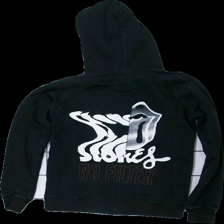
View: back
Type: Hoodie
Category: Unisex
Brand: Missing
Colors: Black, White, Red
Material: 83% cotton 17% polyester
Pattern: Other
Cut: Regular
Size: L
Season: All
Price range: <50
Recommended usage: Export
Description: svart hoodie med dragkedja och mun och text på, urtvättad
Comment: urtvättad